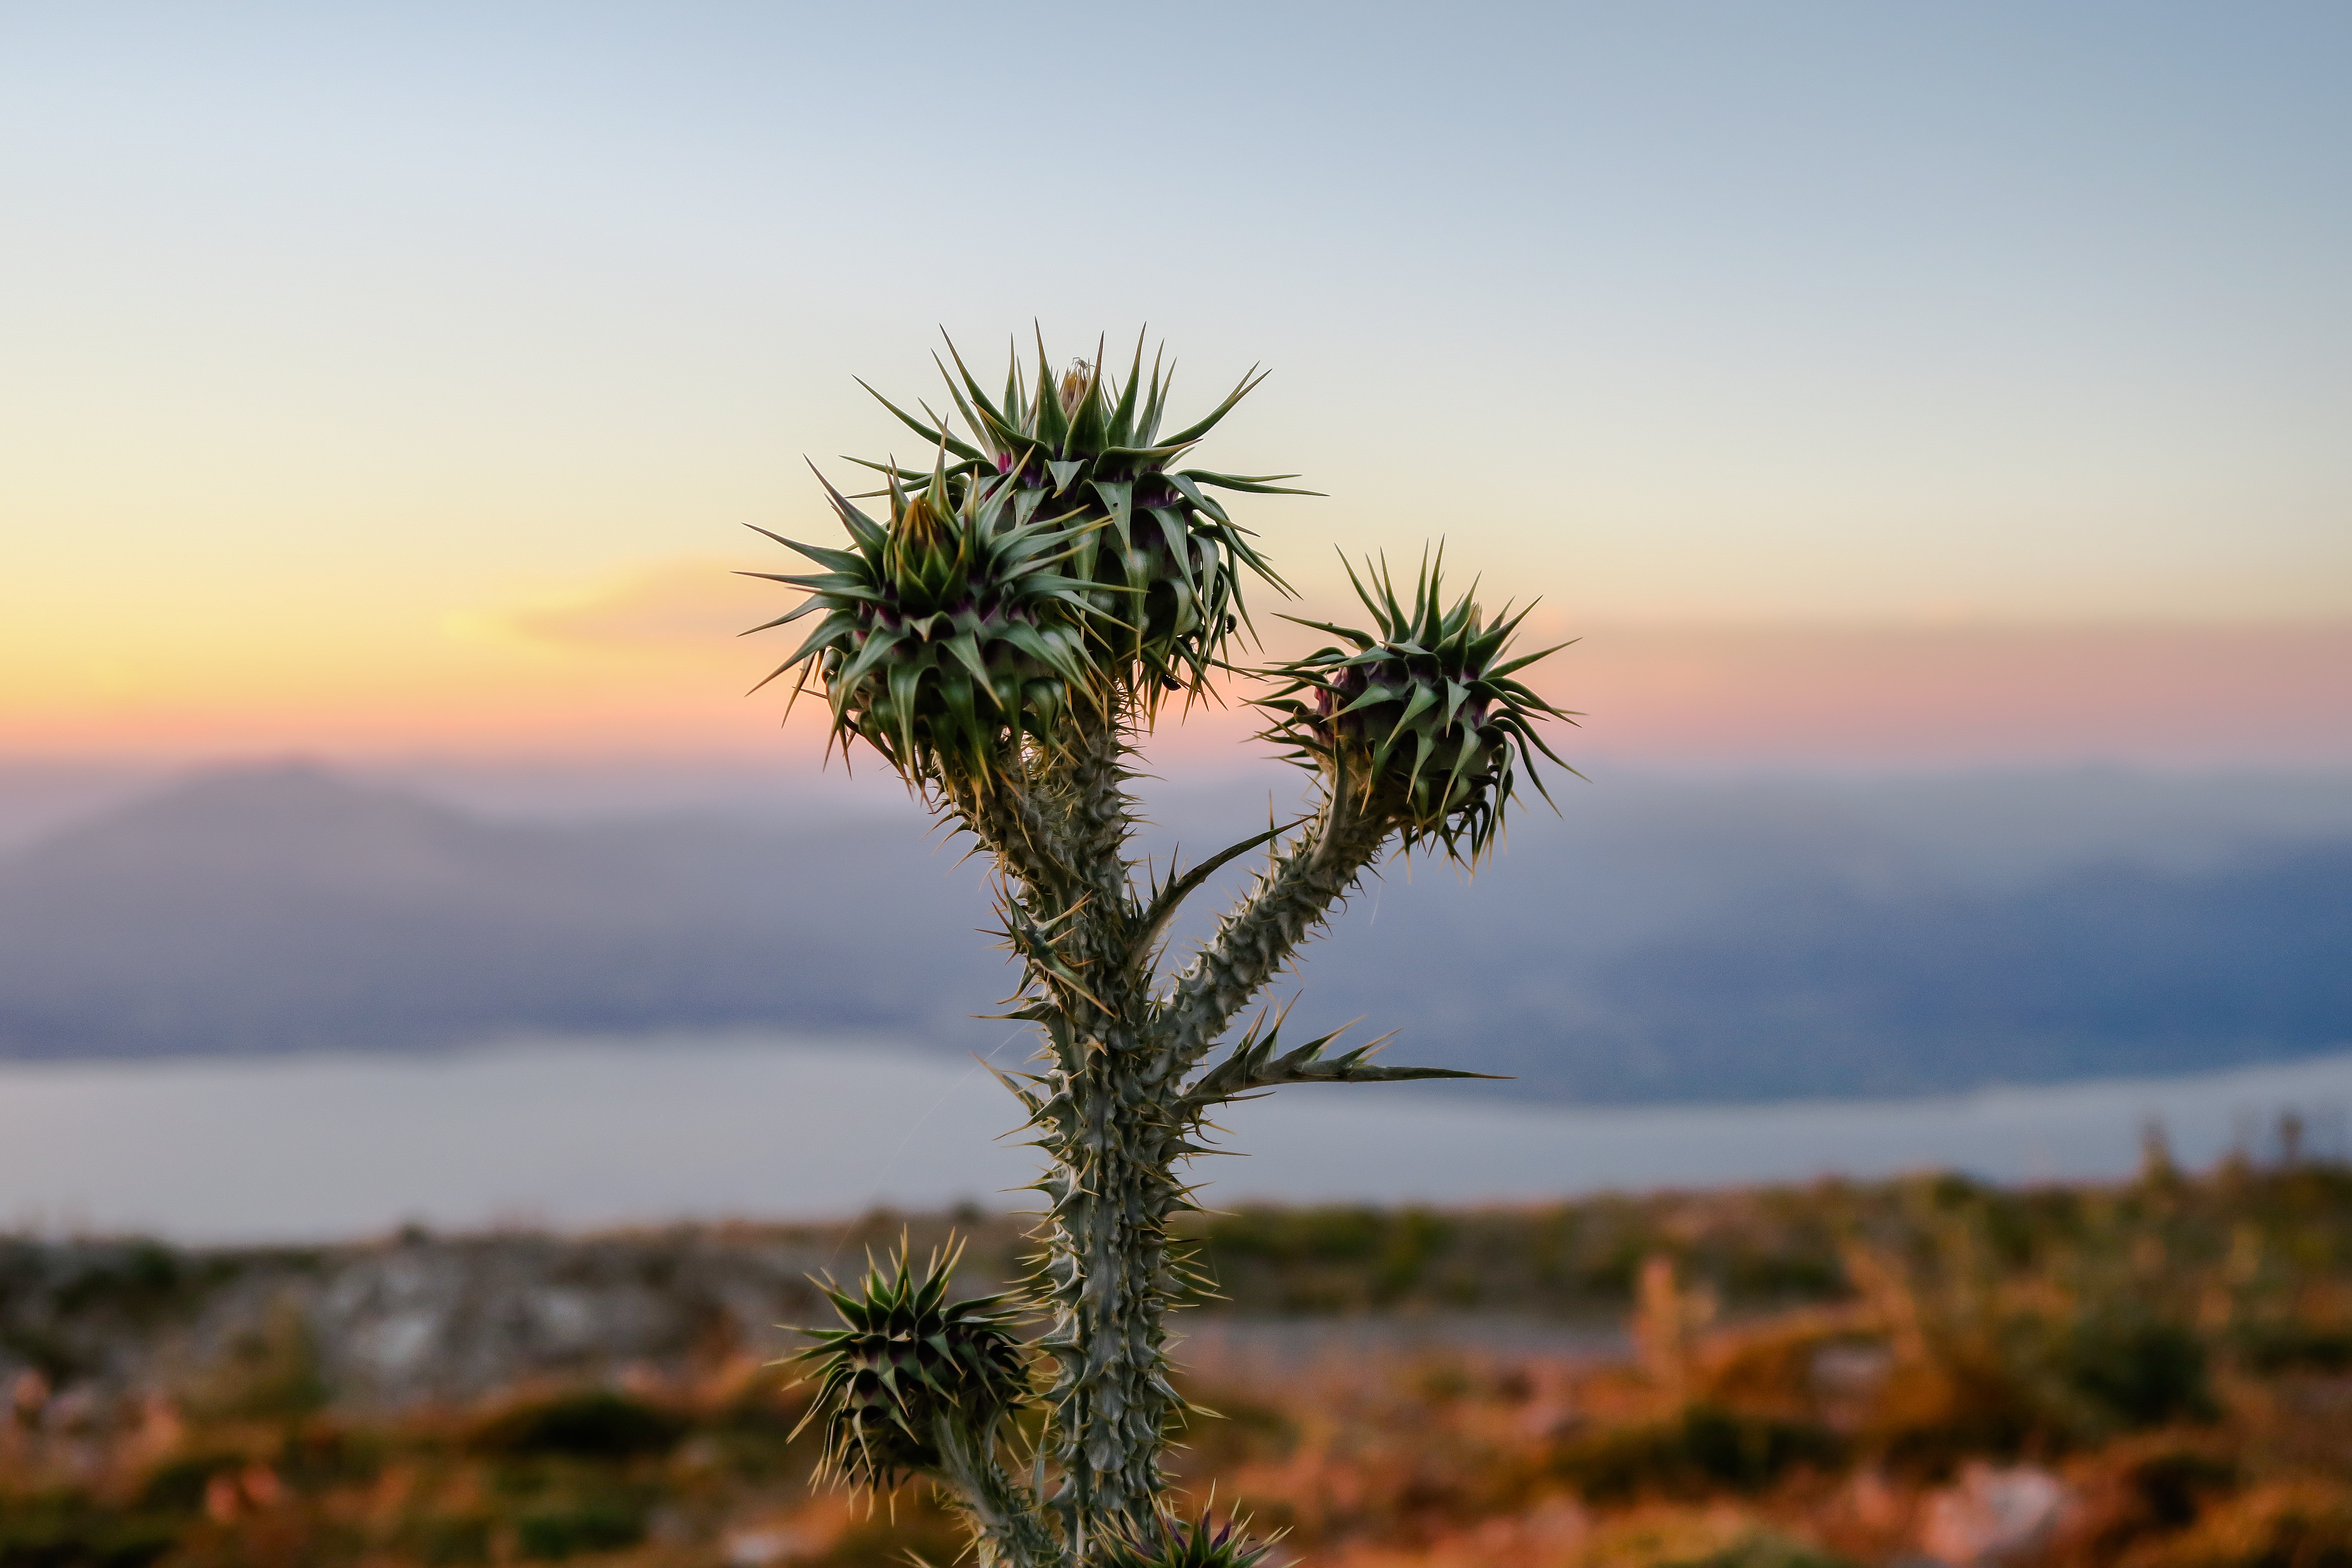
beach, landscape, sea, coast, tree, nature, grass, ocean, horizon, mountain, plant, sky, sunrise, sunset, field, sunlight, morning, leaf, hill, desert, shore, flower, lake, wind, dusk, evening, cactu, cacti, flora, savanna, yuca, flowering plant, grass family, woody plant, land plant, arecales, palm family